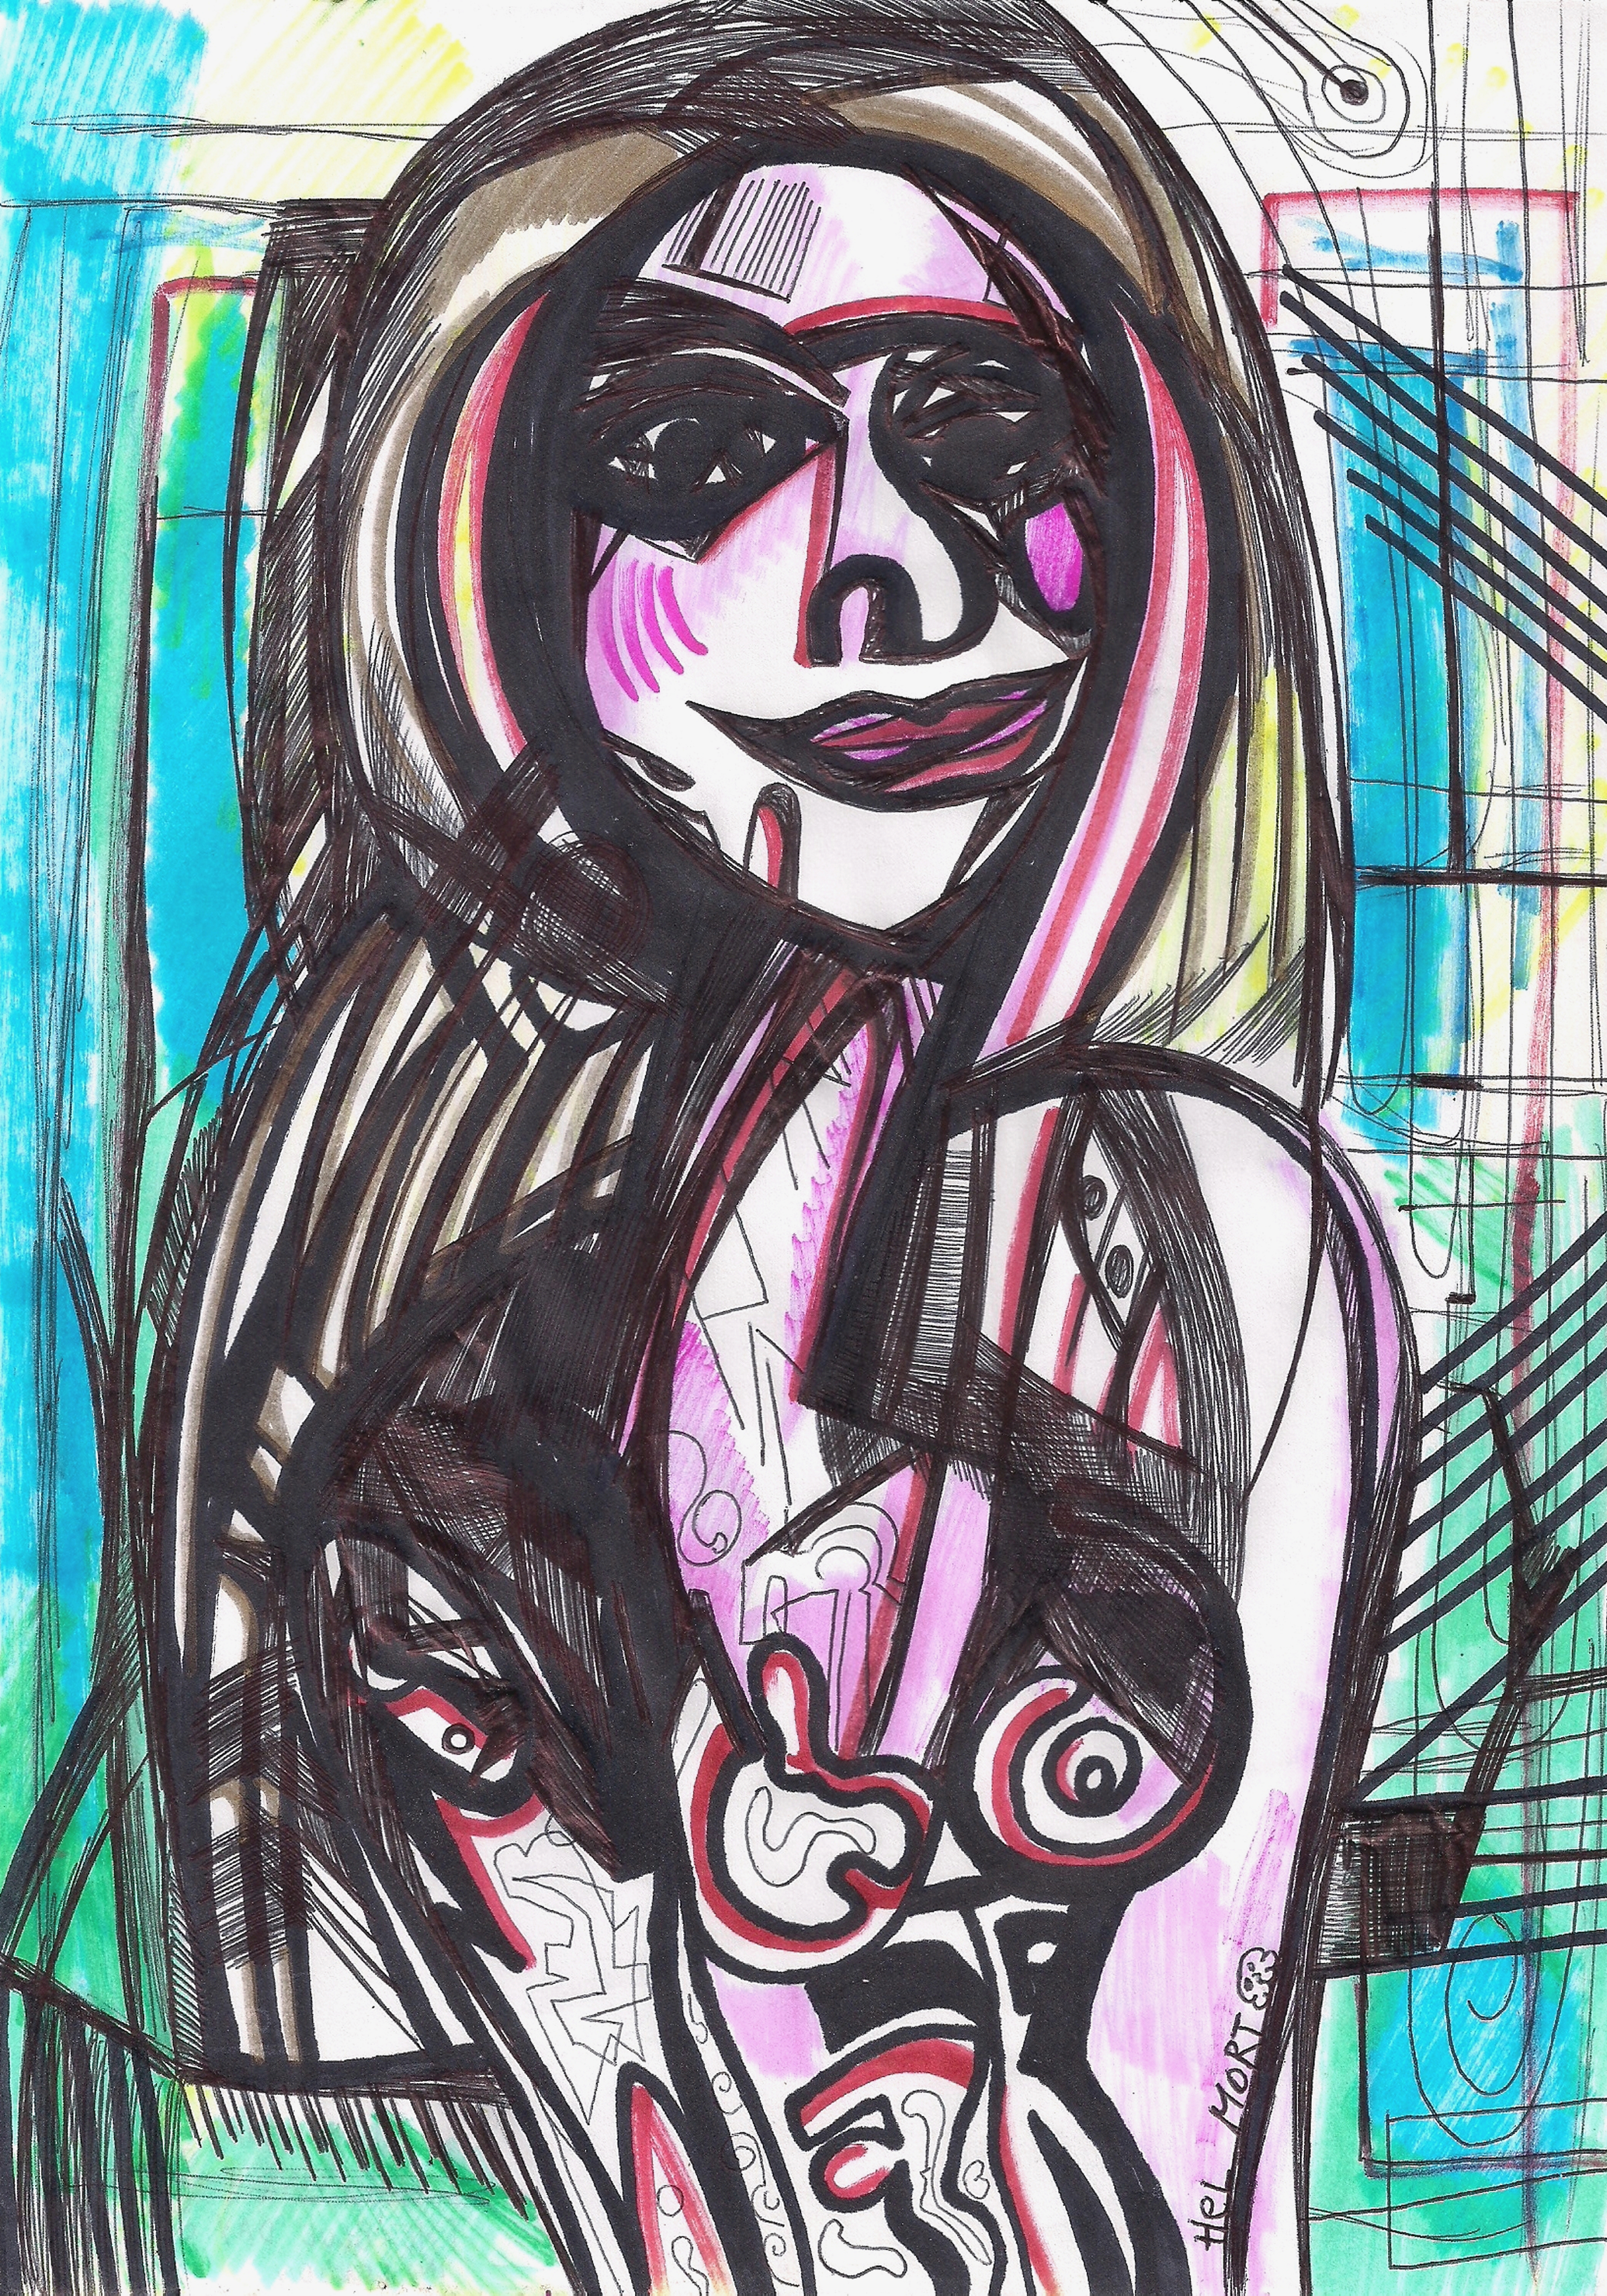
painting, art, artist, artwork, drawing, contemporary art, photography, illustration, paint, love, design, sketch, fine art, abstract art, creative, abstract, acrylic painting, nature, watercolor, art gallery, oil painting, gallery, modern art, abstract painting, digital art, contemporary painting, art collector, style, girl, woman, fashion, mort, magenta, teal, turquoise, visual arts, long hair, Art paint, doodle, line art, graffiti, graphics